Choc'late Allen

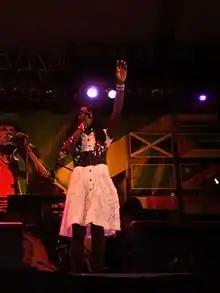
Choc'late performing at Bob Marley tribute concert - Jamaica

In 2008, Allen launched her singing career and 2008-initiative at the 15th annual Rebel Salute concert in Jamaica. Rebel Salute is a positive reggae concert held and formed by Tony Rebel and Flames Productions. The concert is one of no alcohol, no violence, no meat and no drugs. Following this event, Allen was invited by Mrs. Rita Marley to be the co-chair of the Africa Unite Youth Symposium and to perform at the Africa Unite-Smile Jamaica concert. The concert featured acts like Bunny Wailer, John Legend, Rihanna, Ziggy Marley and the Melody Makers/ The Marley brothers and other local and international artists.